Internationales Dixieland Festival Dresden

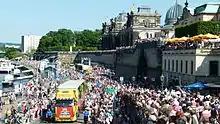
Internationales Dixieland Festival Dresden

Internationales Dixieland Festival Dresden is a jazz festival in Germany. It first took place in 1971. As Germany's oldest and Europe's biggest old-time jazz festival it is a firm fixture in the European scene. For eight days and seven nights, the capital of Saxony becomes Swingin' Dresden and draws up to around half a million jazz fans to the city, depending on the weather. One of the annual highlights is the riverboat shuffle on the Elbe, when the world's oldest and largest fleet of paddle-steamers becomes a floating stage and festival-goers are invited to step aboard. The climax is the Dixieland parade through the city centre, which culminates in a farewell jazz session.